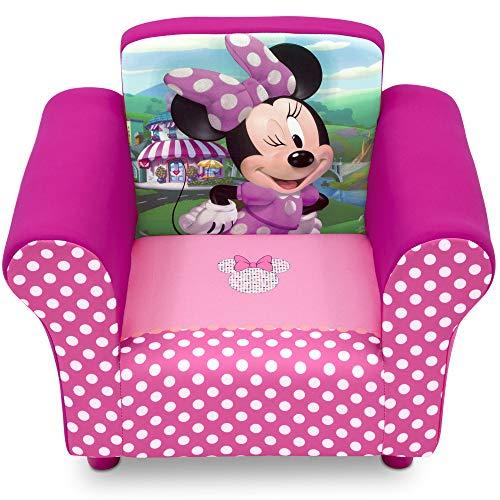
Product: Delta Children Disney Minnie Mouse Upholstered Chair
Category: Home & Kitchen | Furniture | Kids' Furniture | Chairs & Seats
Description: Recommended for ages 3 to 6 Holds up to 100 pounds.
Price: $56.99